Chang (instrument)

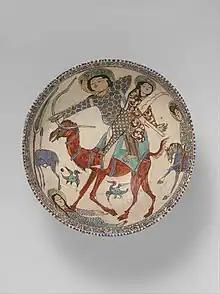
Azada plays the chang, riding behind Bahram Gur.

The chang (or Chinese chang) is also a name given to the fangxiang, a Chinese metallophone played in China since ancient times.